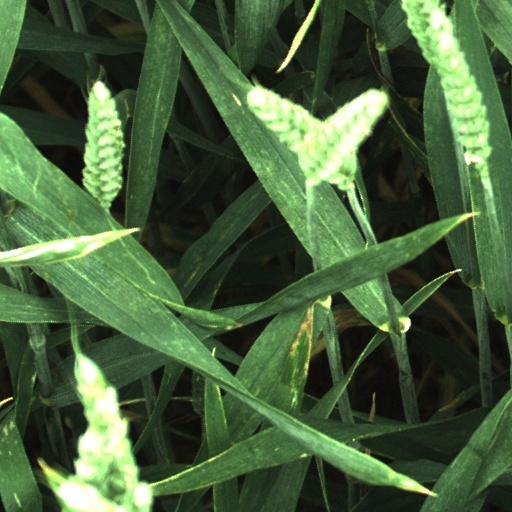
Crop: wheat